Pauline Allin

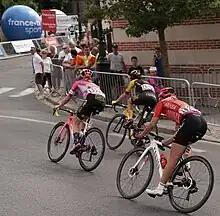

Pauline Allin (born 2 May 1995) is a French professional racing cyclist, who currently rides for UCI Women's Continental Team . Allin was a member of the team, from 2017 to its first UCI season in 2019.